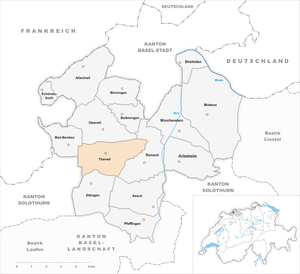
Therwil est une commune suisse du canton de Bâle-Campagne, située dans le district d'Arlesheim.